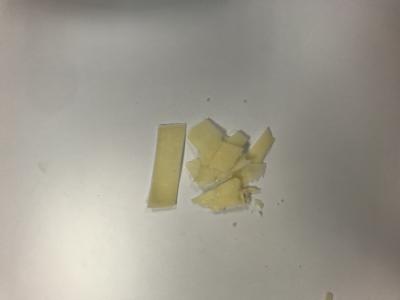
Label: generalcompost